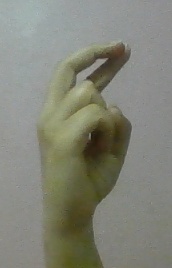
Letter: zay